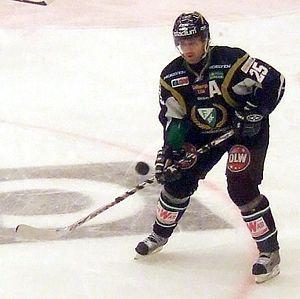
Thomas Rhodin, né le 8 avril 1971 à Karlstad, est un joueur professionnel de hockey sur glace. Il évoluait au poste de défenseur.